Bílina

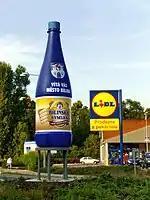
Local symbol, a bottle of Bílinská kyselka

The name of the town originates from the adjective "bílý" ("bielý" in Old Czech), meaning 'white'. The term "Bielina" ('white/bald place') is etymologically derived either from fact there was an area without any wood or from sparkling waters of the Bílina river (formerly called Bělá).